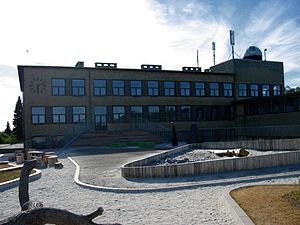
Frederik Wagner (arkitekt) / Arbejder / Andet
Bakkegårdsskolen i Vangede.
Frederik Wagner var en dansk arkitekt.